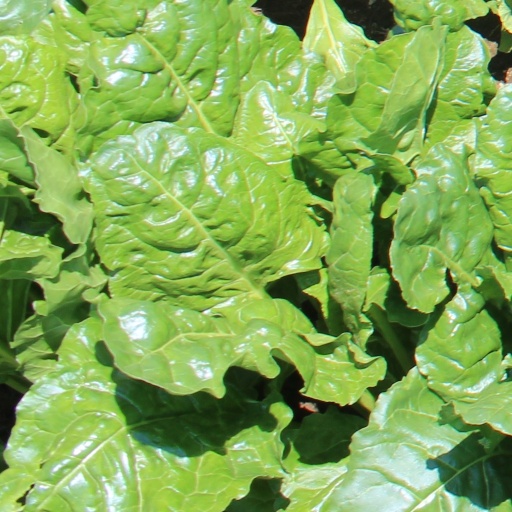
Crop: sugar beet